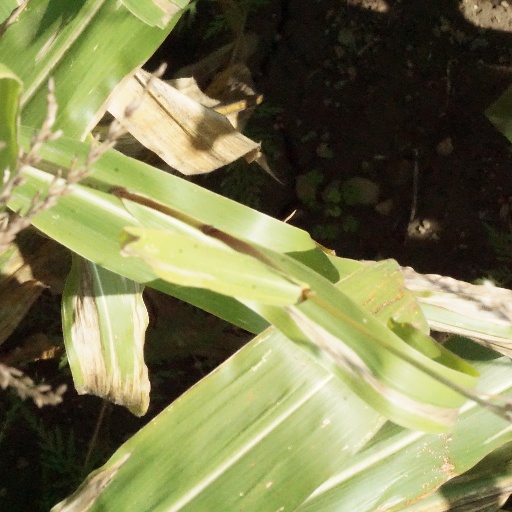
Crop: maize; corn